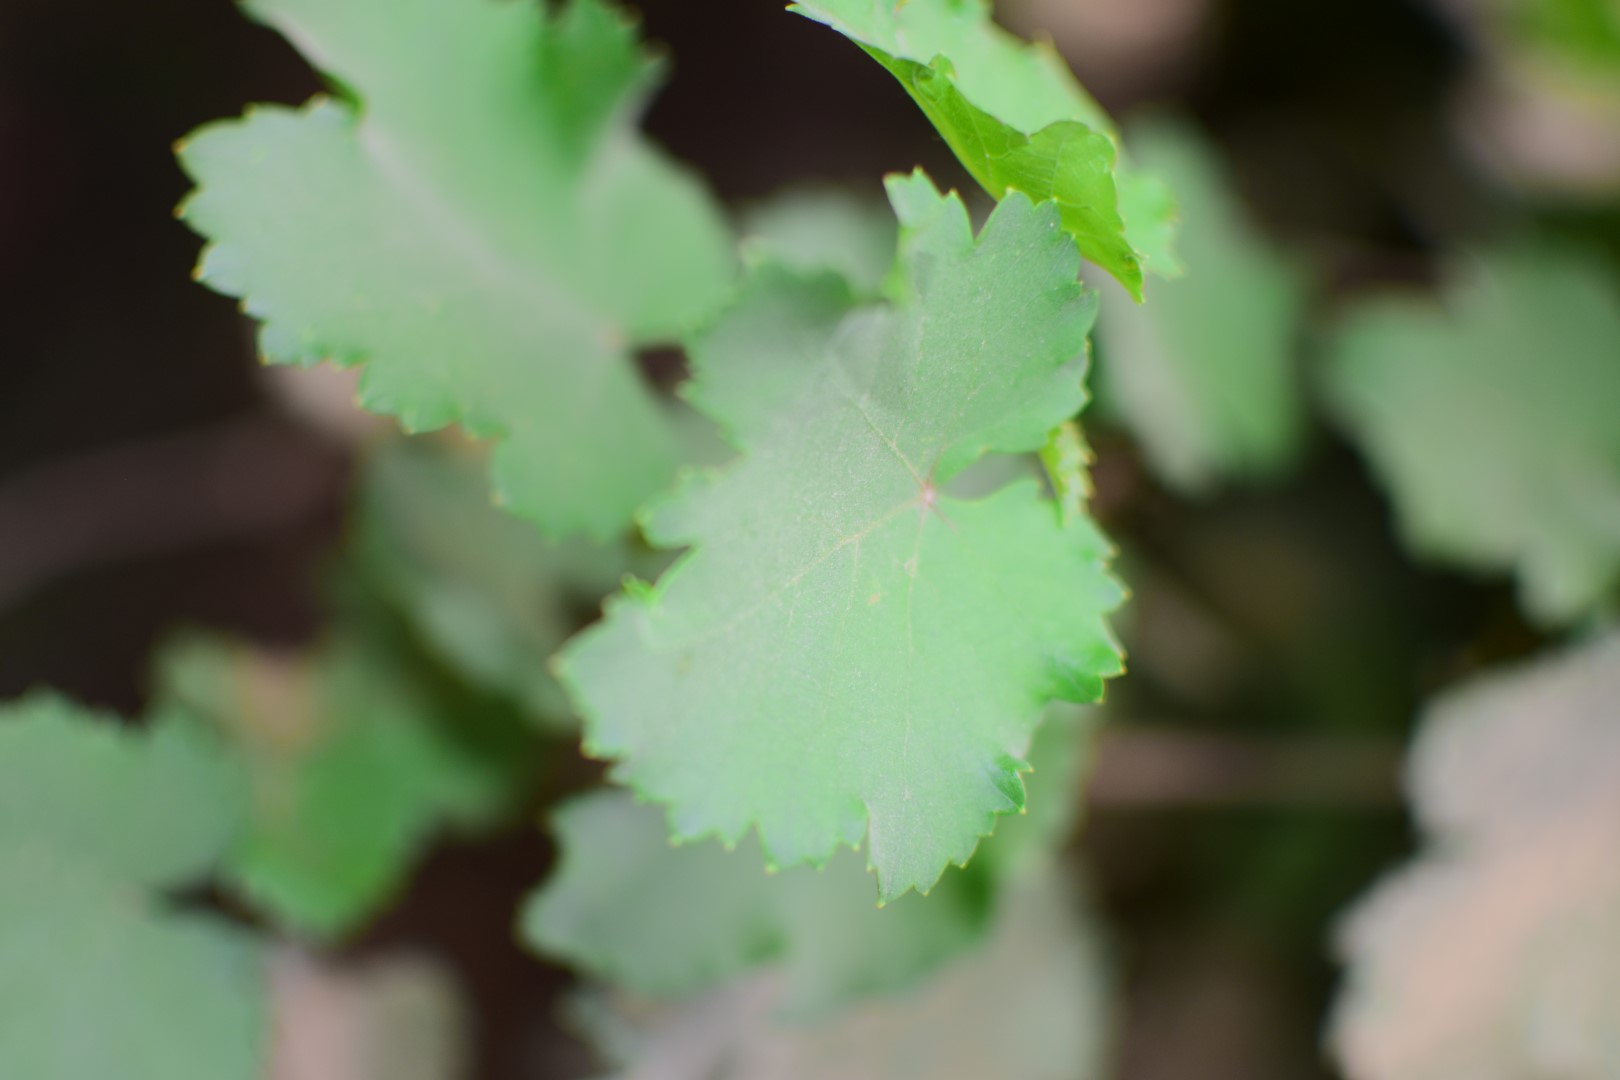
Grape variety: Kamali